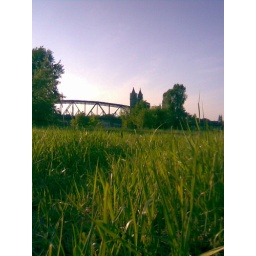
lying in the green grass (in Rotehornpark) - in the background there's a bridge and the &amp;quot;magdeburger dom&amp;quot;